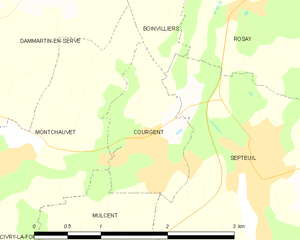
Carte des communes françaises Courgent